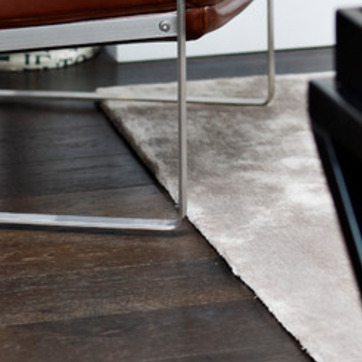
Material: metal